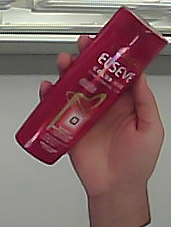
Product: loreal_shampoo